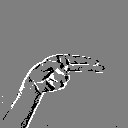
ASL letter: h